John McKay (Ontario politician, born 1948)

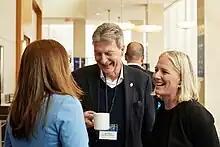
McKay with Katharine Hayhoe and Catherine McKenna in 2023

From 1998 to 2000, McKay represented the Federal Government as a board member on the Rouge Park Alliance, a group of government representatives and community leaders dedicated to the conservation, ecological protection, and enhancement of the Rouge River watershed and lakefront areas (The former riding of Scarborough East bordered on the Rouge River area). McKay has also helped with efforts to extend the Waterfront Trail along parts of the Scarborough shoreline and enhance its public accessibility.